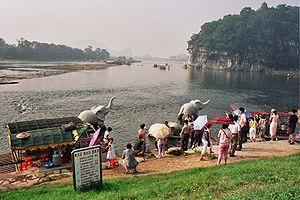
Guilin est une ville de la région autonome zhuang du Guangxi, en Chine, située sur la rivière Li. Elle tire son nom de l’osmanthus, un arbre qui pousse abondamment entre la rivière et les collines.